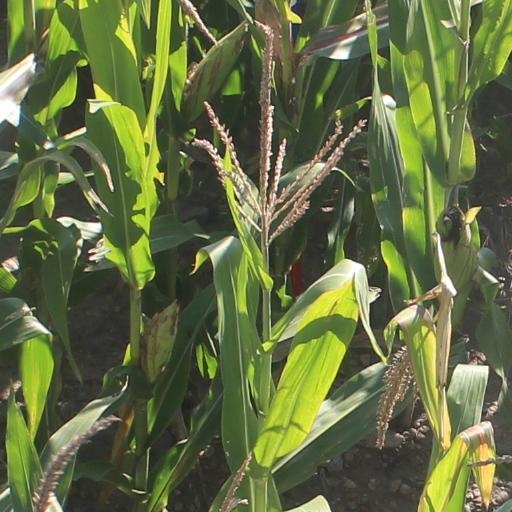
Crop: maize; corn